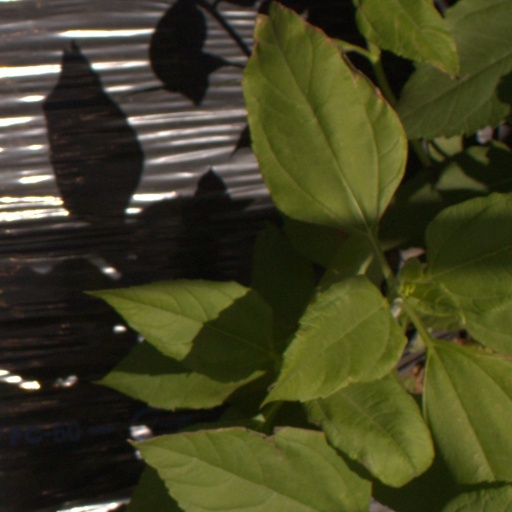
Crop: Jerusalem artichoke